Motsi Mabuse

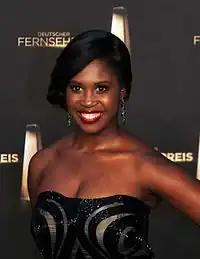
Mabuse at Deutscher Fernsehpreis in 2012

Mabuse was among the ARD broadcasting team for the 2010 FIFA World Cup and delivered background reports from South Africa. In 2011, she replaced Bruce Darnell on the jury of the fifth season of "Das Supertalent". She was also a judge on the German version of "Stepping Out" in 2015.